Lithuania in the Eurovision Song Contest 2010

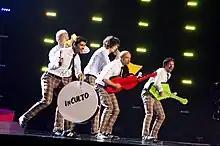
InCulto during a rehearsal before the second semi-final

InCulto took part in technical rehearsals on 18 and 21 May, followed by dress rehearsals on 26 and 27 May. This included the jury show on 26 May where the professional juries of each country watched and voted on the competing entries.